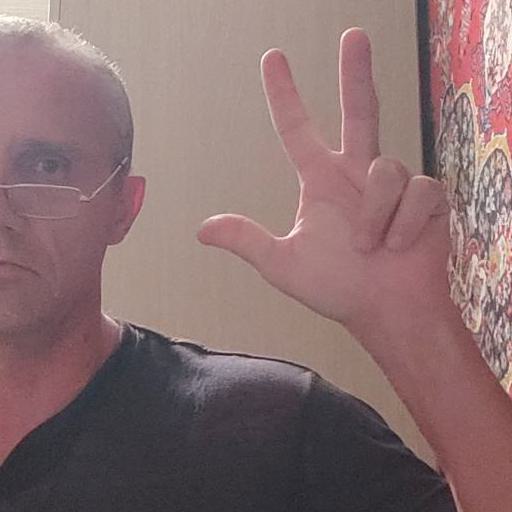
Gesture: three2